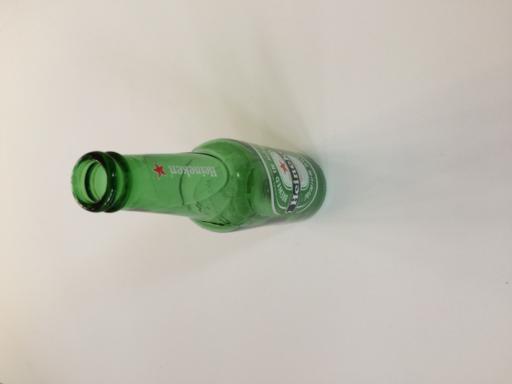
Waste category: glass